Iñaki Azkuna

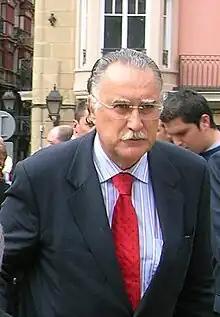
Iñaki Azkuna in 2005

Iñaki Azkuna Urreta (14 February 1943 – 20 March 2014) was a Spanish politician of the Basque Nationalist Party. He was mayor of the city of Bilbao, Biscay in the Basque Country, from 1999 until his death. In 2012, Azkuna won the World Mayor Prize, honoring the most outstanding mayors in the world, for his transformation of industrial Bilbao into a cultural centre.